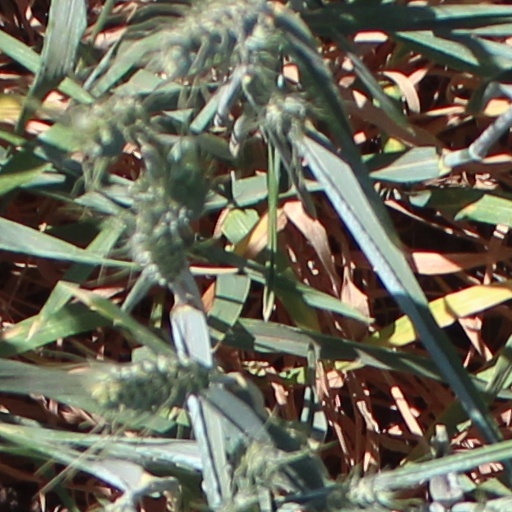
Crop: wheat